Sick man of Europe

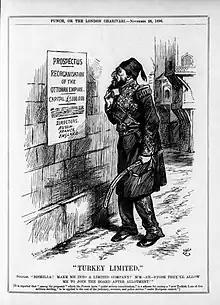
Caricature from "Punch", dated June 6, 1896. It shows Sultan Abdul Hamid II in front of a poster that announces the reorganization of the Ottoman Empire. The empire's value is estimated at £5 million (£ million in ). Russia, France and Britain are listed as the directors of the reorganisation. The caricature satirized the impoverished state of the Ottoman economy at the time.

"Sick man of Europe" is a label given to a state located in Europe that is experiencing economic difficulties, social unrest or impoverishment. It is most famously used to refer to the Ottoman Empire (predecessor of present-day Turkey) whilst it was in a state of decline in the 19th century.